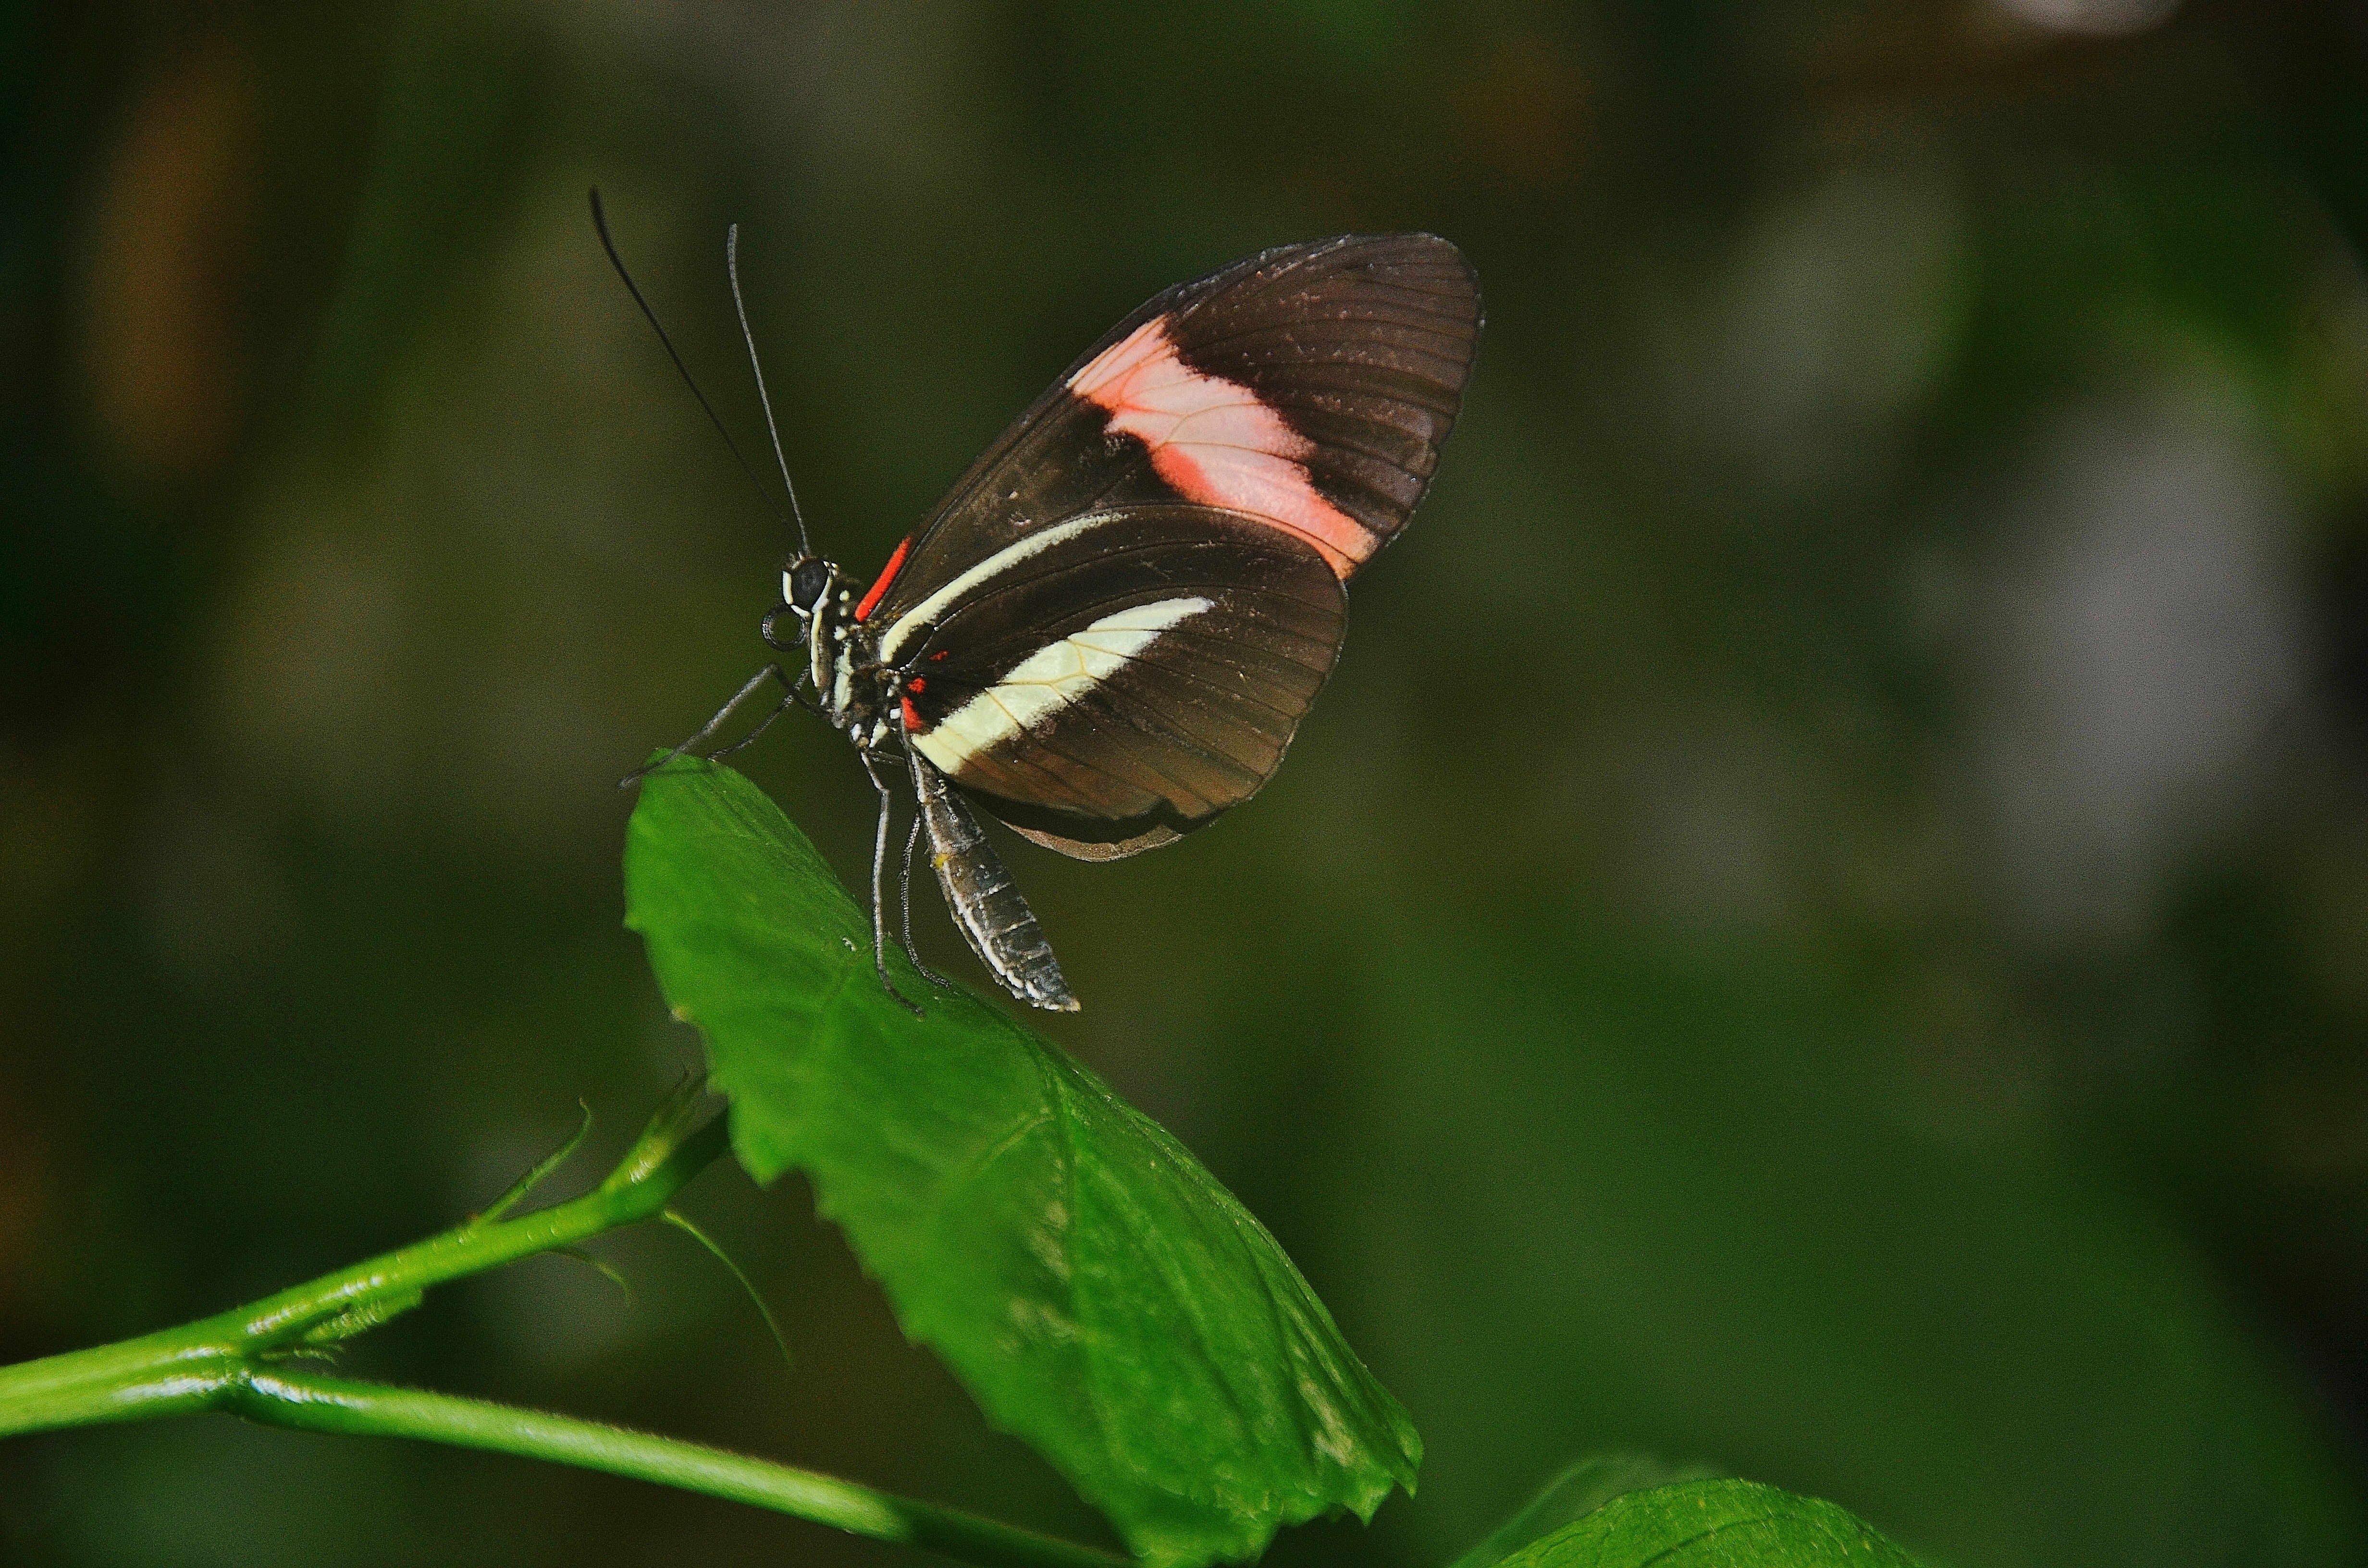
nature, wing, white, photography, leaf, flower, animal, wildlife, spring, green, red, insect, brown, butterfly, fauna, invertebrate, close up, leaves, animals, beauty, nectar, macro photography, arthropod, pollinator, plant stem, moths and butterflies, lycaenid, papilio rumanzovia, elymnias hypermnestra